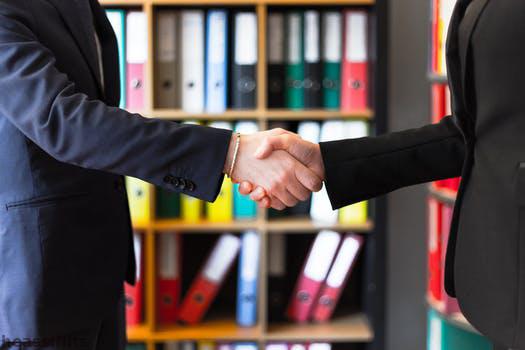
Label: Watermark